New Jersey Bell Headquarters Building

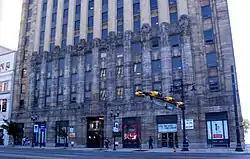

The New Jersey Bell Headquarters Building is located in Newark, Essex County, New Jersey, United States. The building was built in 1929 by the New Jersey Bell Telephone Company and was added to the National Register of Historic Places on September 21, 2005. The art deco building was designed by Ralph Thomas Walker of the architectural firm Voorhees, Gmelin, and Walker. The buff brick and sandstone façade is decorated with pilasters created by sculptor Edward McCartan. Since the building's opening, soft orange lights have bathed its upper floors at night. The building is 20 stories and tall. The building later became headquarters for Verizon New Jersey, Inc.